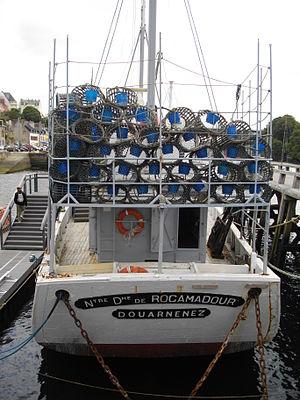
Pont arrière du Notre-Dame de Rocamadour. Langoustier de Douarnenez.
Douarnenez [dwaʁnəne] est une commune française, située dans le département du Finistère en région Bretagne.
Le port-musée de Douarnenez, Finistère, inauguré en mai 1993, se situe au Port-Rhu sur l'ancienne ria de Pouldavid qui sépare Douarnenez et le quartier de Tréboul. Il prit la suite de l'ancien Musée du bateau, ouvert en 1985 à l'initiative de l'association locale Treizour créée en 1979. Dès 1986, l'association fit don à la ville de Douarnenez de sa collection de coques collectées depuis sa création et le musée devint municipal.